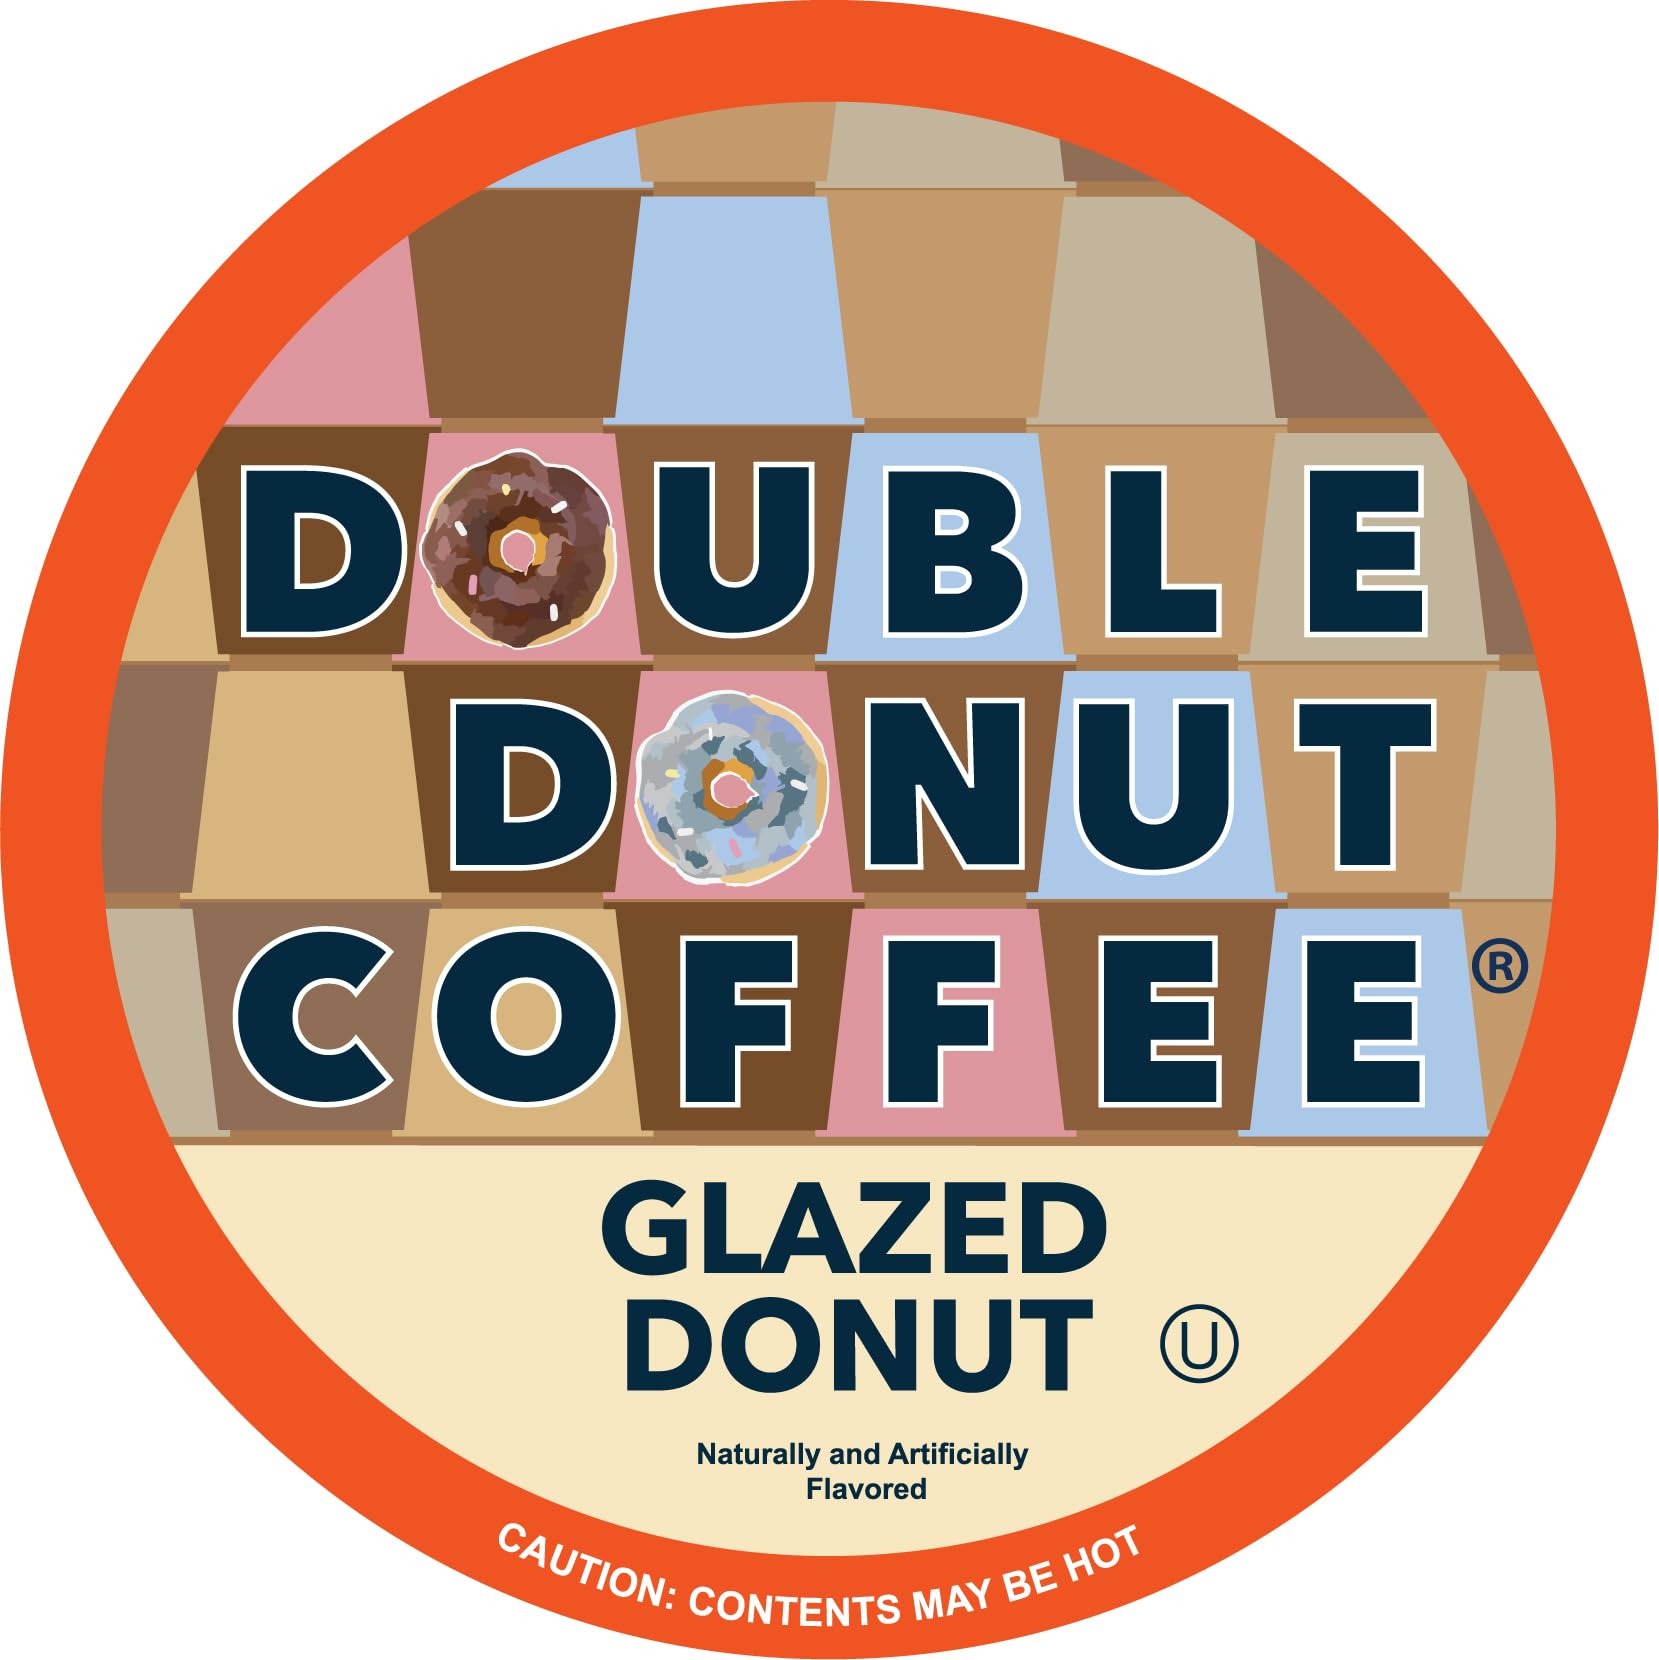
Item Name: Double Donut Glazed Donut 1 X48 Ct
Bullet Point 1: Coffee pods: Made from 100% Arabica beans for smooth and tasty brews
Bullet Point 2: Package contents: 48 individual coffee pods in a box
Bullet Point 3: Flavor: Glazed Donut, reminiscent of a classic bakery delight
Bullet Point 4: Coffee roast level: Medium roast, offering a balanced and versatile taste
Bullet Point 5: Package dimensions: 21.2 cm x 17.1 cm x 26.1 cm; 0.935 kg
Bullet Point 6: Shelf life: Product remains fresh for 21 days; store in a cool, dry place
Value: 48.0
Unit: Count

Price: 14.99